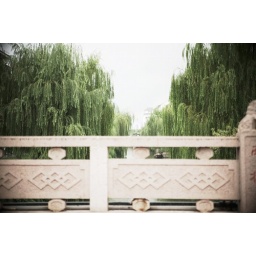
tiger hill : 2008 in Su-zhou